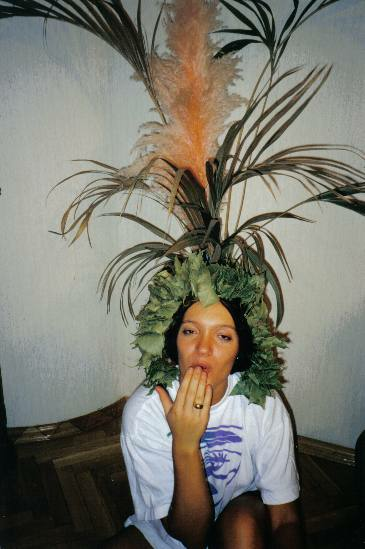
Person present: Yes